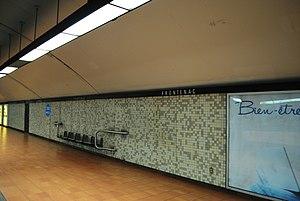
Frontenac est une station sur la ligne verte du métro de Montréal située dans le quartier Sainte-Marie de l'arrondissement Ville-Marie. Elle fait partie du réseau d'origine. La station fut inaugurée le 19 décembre 1966 et elle a été le terminus est de la ligne verte jusqu'en 1976.